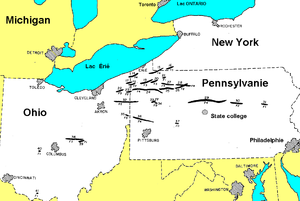
Version française de la carte du rapport de la NOAA pour les tornades en Ohio, Pennsylvanie et NY (sauf deux) durant l'éruption de tornades du 31 mai 1985. Ci-dessous, la liste des tornades par numéro sur la carte. 14) Albion 15) Corry 16) Busti 17) Dorset 18) Linesville 19) Saegerton 20) Centerville 21) Thompson Run 22) Mesopotamia 23) Kinsman 24) Atlantic 25) Tionesta 26) Lamont 27) Tidioute 28) Kane 29) Moshannon State Forest 30) Watsontown 31) Holenback 32) Wheatland 33) Big Bend 34) Emlenton 35) Middleton 36) Beaver Falls 37) Penn Run 38) Utica 39) Cooperdale 40) London 41) West Union
L’éruption de tornades le 31 mai 1985 en Ontario, Ohio, Pennsylvanie et New York est une série de tornades qui se sont développées au nord et au sud des lacs Érié et Ontario le 31 mai 1985. Une importante dépression printanière a amené de l'air doux et instable sur cette région tout en fournissant des déclencheurs dynamiques pour développer des orages violents au cours de la journée qui sera localement connue comme le « Vendredi noir ».